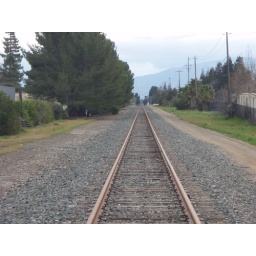
train tracks behind the building i've been doing training in these last few days in CA